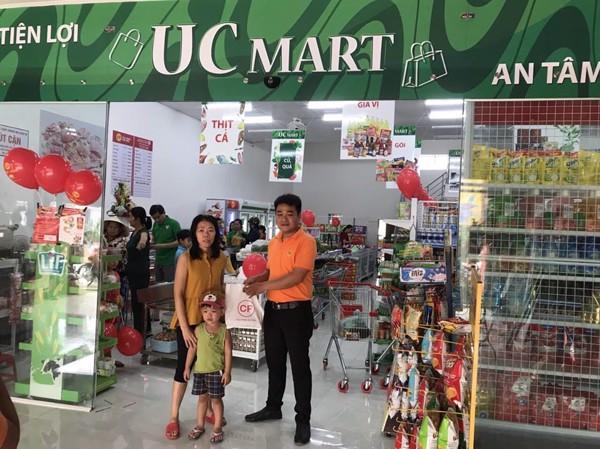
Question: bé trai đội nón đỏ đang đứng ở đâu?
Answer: đang đứng giữa người đàn ông và người phụ nữ